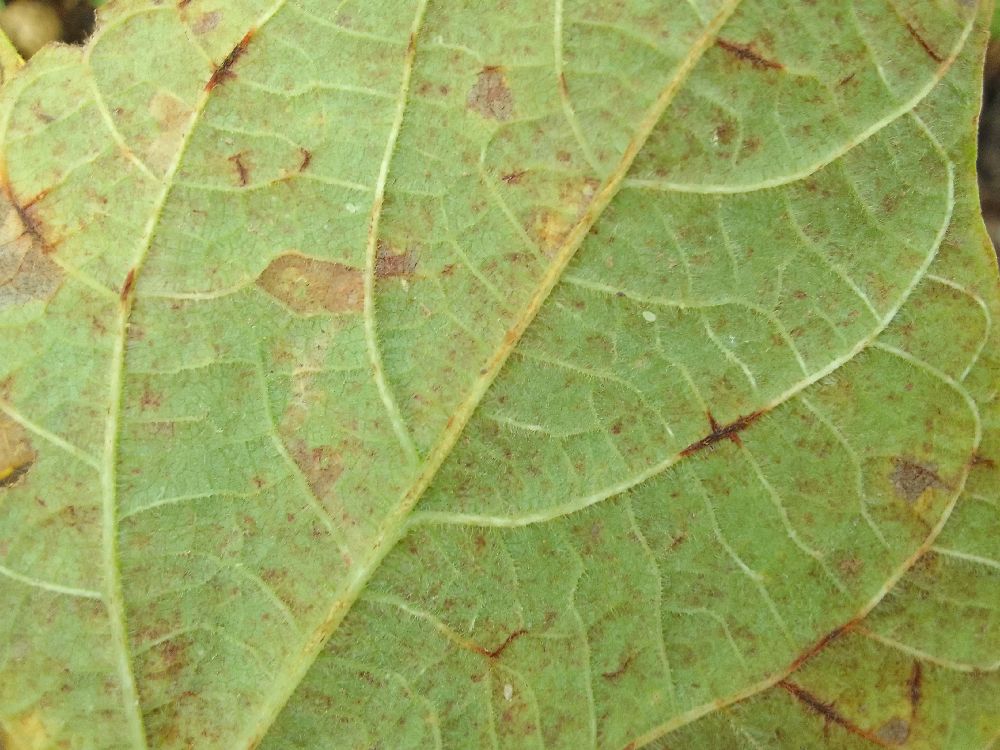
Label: anthracnose